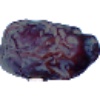
Label: Dates 1